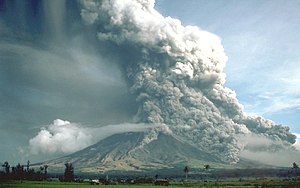
Tuf
En pyroklastisk strøm eller lavine ruller ned ad den sydøstlige side af vulkanen Mayon på Filippinerne. Udbruddet steg til 15 kilometers højde og vulkansk aske spredte sig 50 km mod vest. Der omkom ingen ved dette udbrud i 1984 fordi mere end 70000 indbyggere var blevet evakueret i forvejen.
Tuf